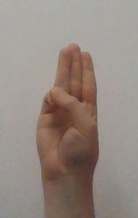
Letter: thaa